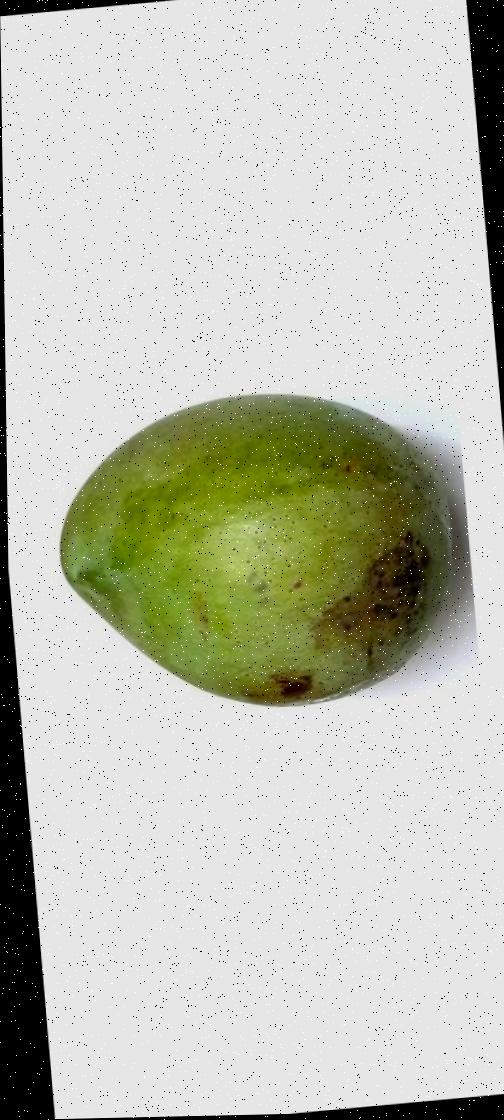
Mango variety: Fazli Shurmai